Bengeworth railway station

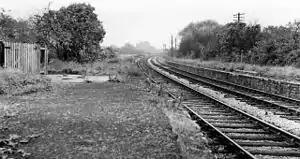
Bengeworth railway station in 1960

Bengeworth railway station was a station on the Midland Railway between Ashchurch and Evesham. The precise location of the station was not in the Evesham suburb of Bengeworth itself, but away in Hampton. The station was named Bengeworth in order to avoid confusion over other stations in the area which also included "Hampton" in their names.